Castel Sant'Elmo

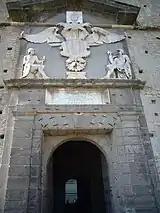
Entry gate with Imperial Eagle

In fact, with its double tenaille, numerous embrasures in the bastions and high walls surrounded by a moat, the castle was admirably suited to the topography of the site and the strategic and defensive functions. In 1538 a commemorative inscription was placed above the entrance gate, surmounted by Charles V's coat of arms and the two-headed Imperial eagle.